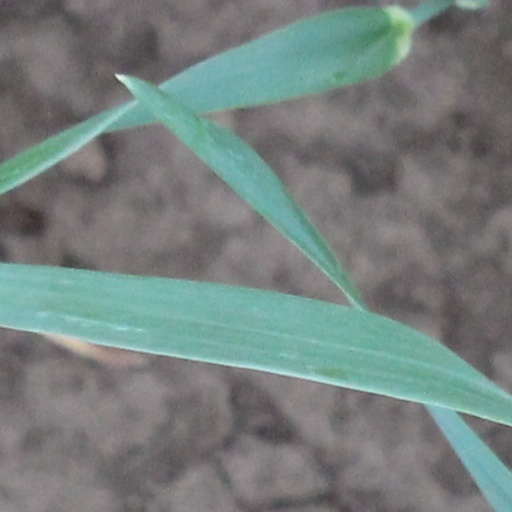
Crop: wheat